1875 FA Cup final

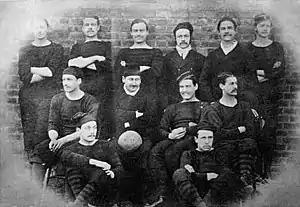
The Royal Engineers AFC squad that won the FA Cup. Left to right (standing): Mulholland (did not play in final), Onslow, Stafford, Rawson, Mein, Wingfield; (middle): Ruck, Merriman, Tailyour, Donop; (down): Sim, Jones (did not play in final).

The 1875 FA Cup final was a football match between Royal Engineers and Old Etonians on 13 March 1875 at Kennington Oval in London. It was the fourth final of the world's oldest football competition, the Football Association Challenge Cup (known in the modern era as the FA Cup). Heading into the final, the Royal Engineers were playing in their third final after losing the 1872 and 1874 finals while the Old Etonians were playing in their first FA Cup final.